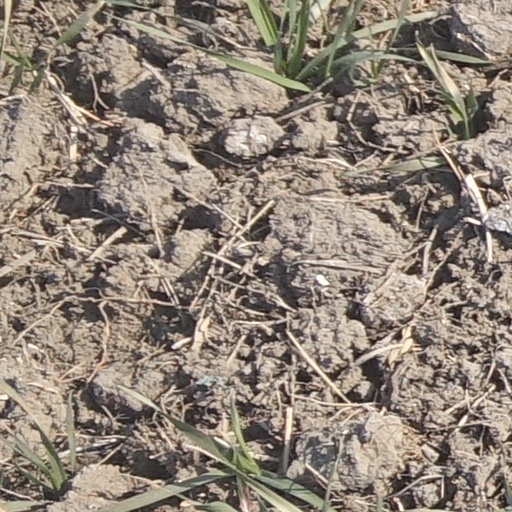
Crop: wheat